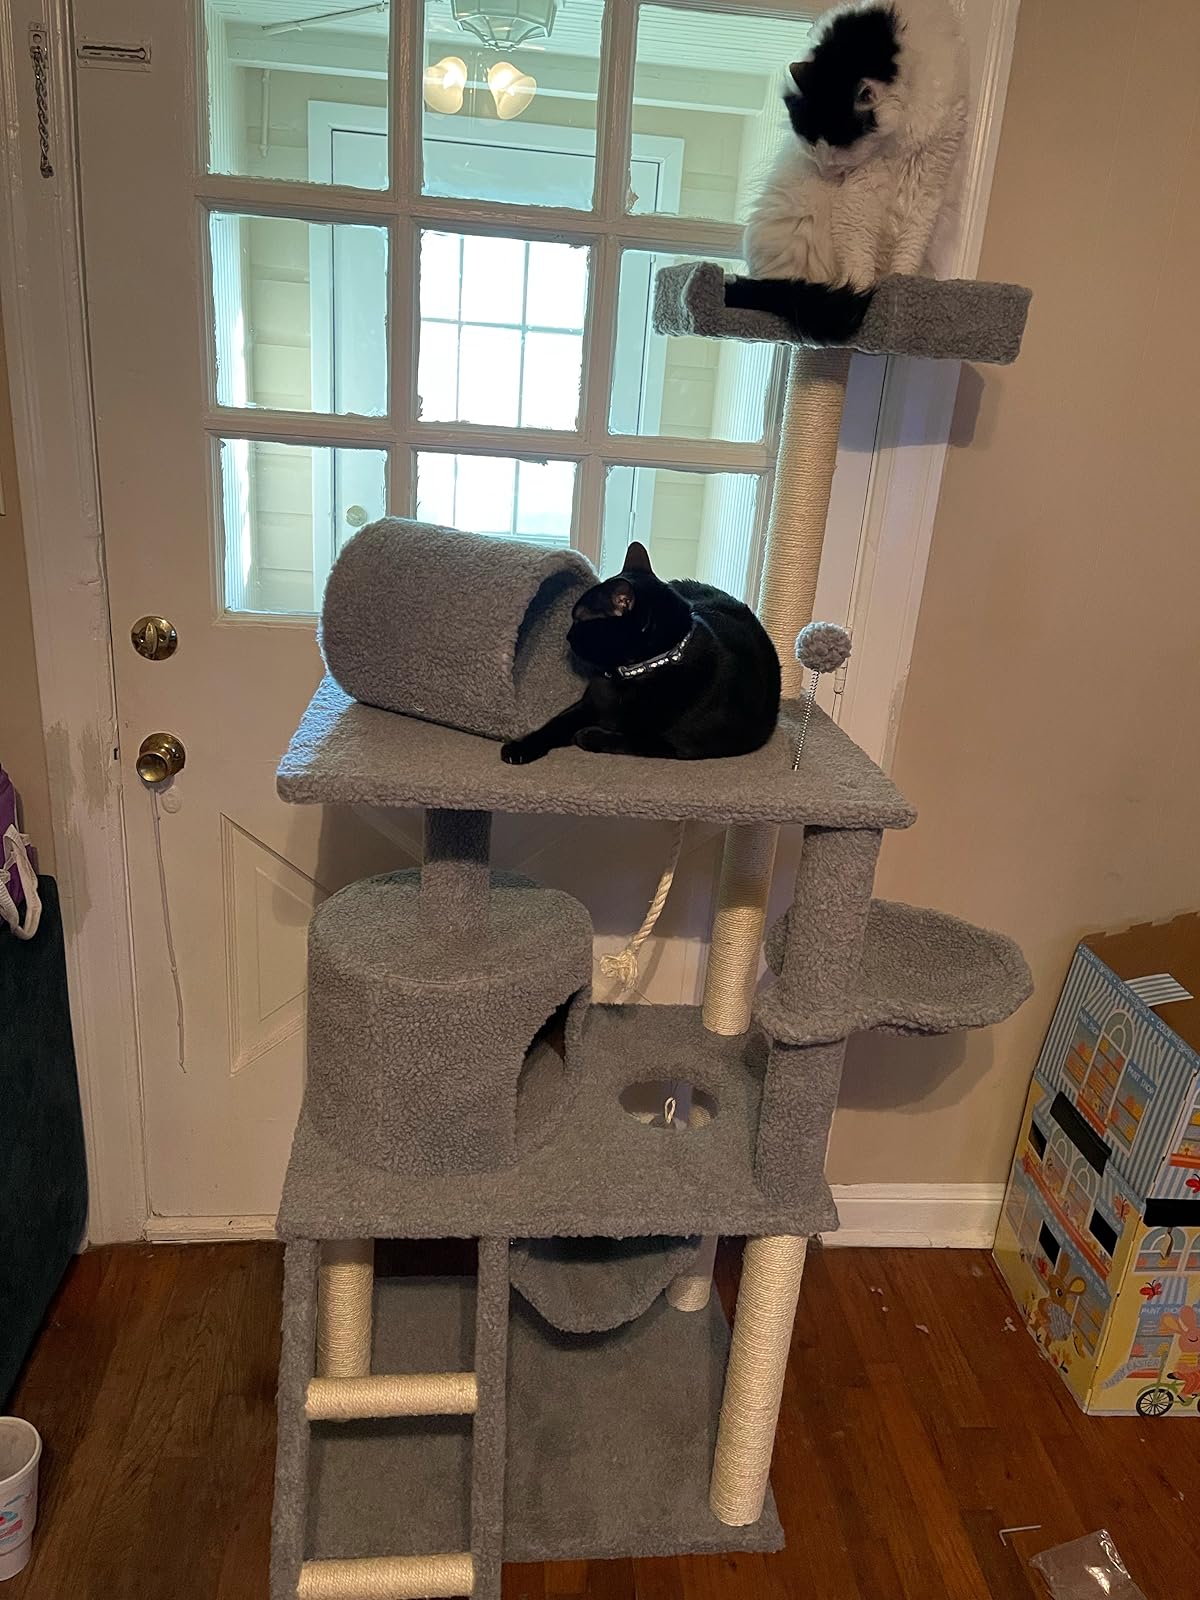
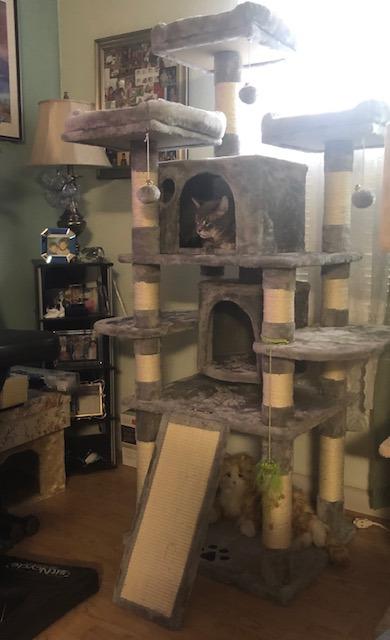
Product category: items_cat tree
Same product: no